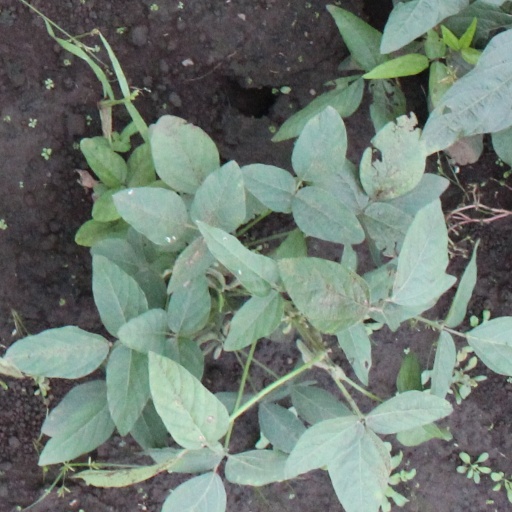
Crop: soybean